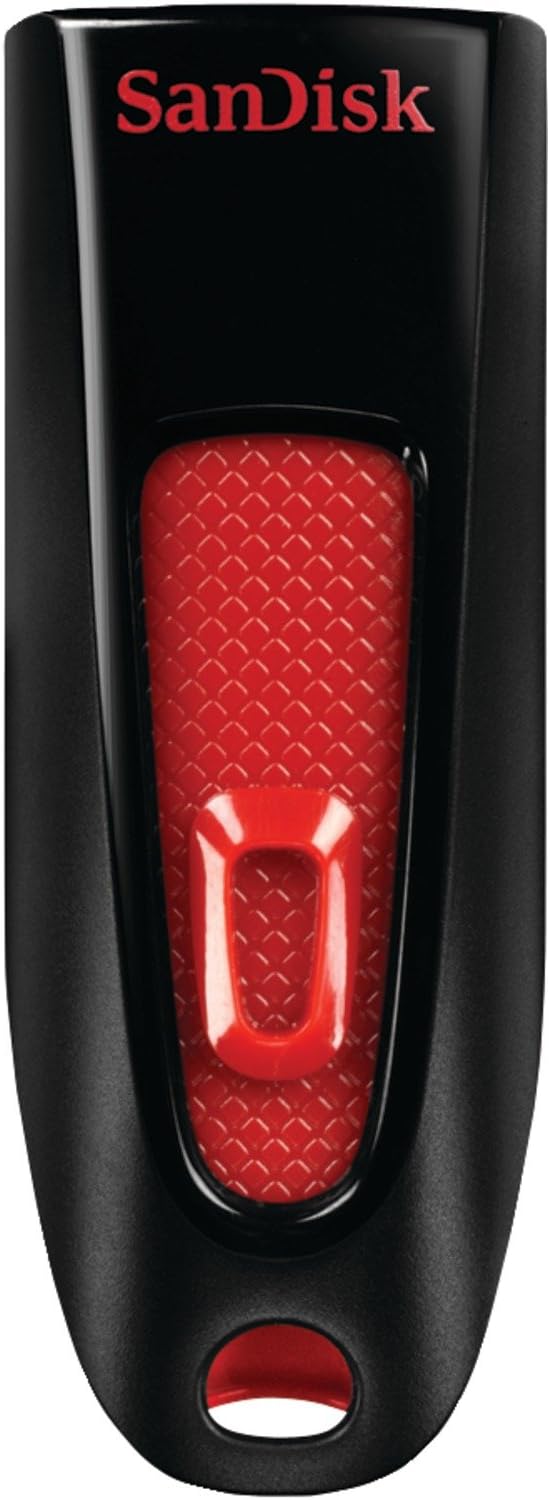
SanDisk 32GB Ultra USB Flash Drive
Category: All Electronics
With its fast data rates and reliable performance, the SanDisk Ultra CompactFlash Memory Card helps you get the most out of your camera, camcorders and other devices that support CompactFlash memory cards. Ideal for use with mid-range and point-and-shoot cameras and camcorders, the Ultra CompactFlash also has up to 30 Mbps write Speeds that keep up with burst-mode shooting and reduce lag time between shots. It also supports full HD video recording.
Features: Class 4 | Fully Compatible With All SD-compliant Devices | SD Cards Support SD Compatible Host Devices | 32gb